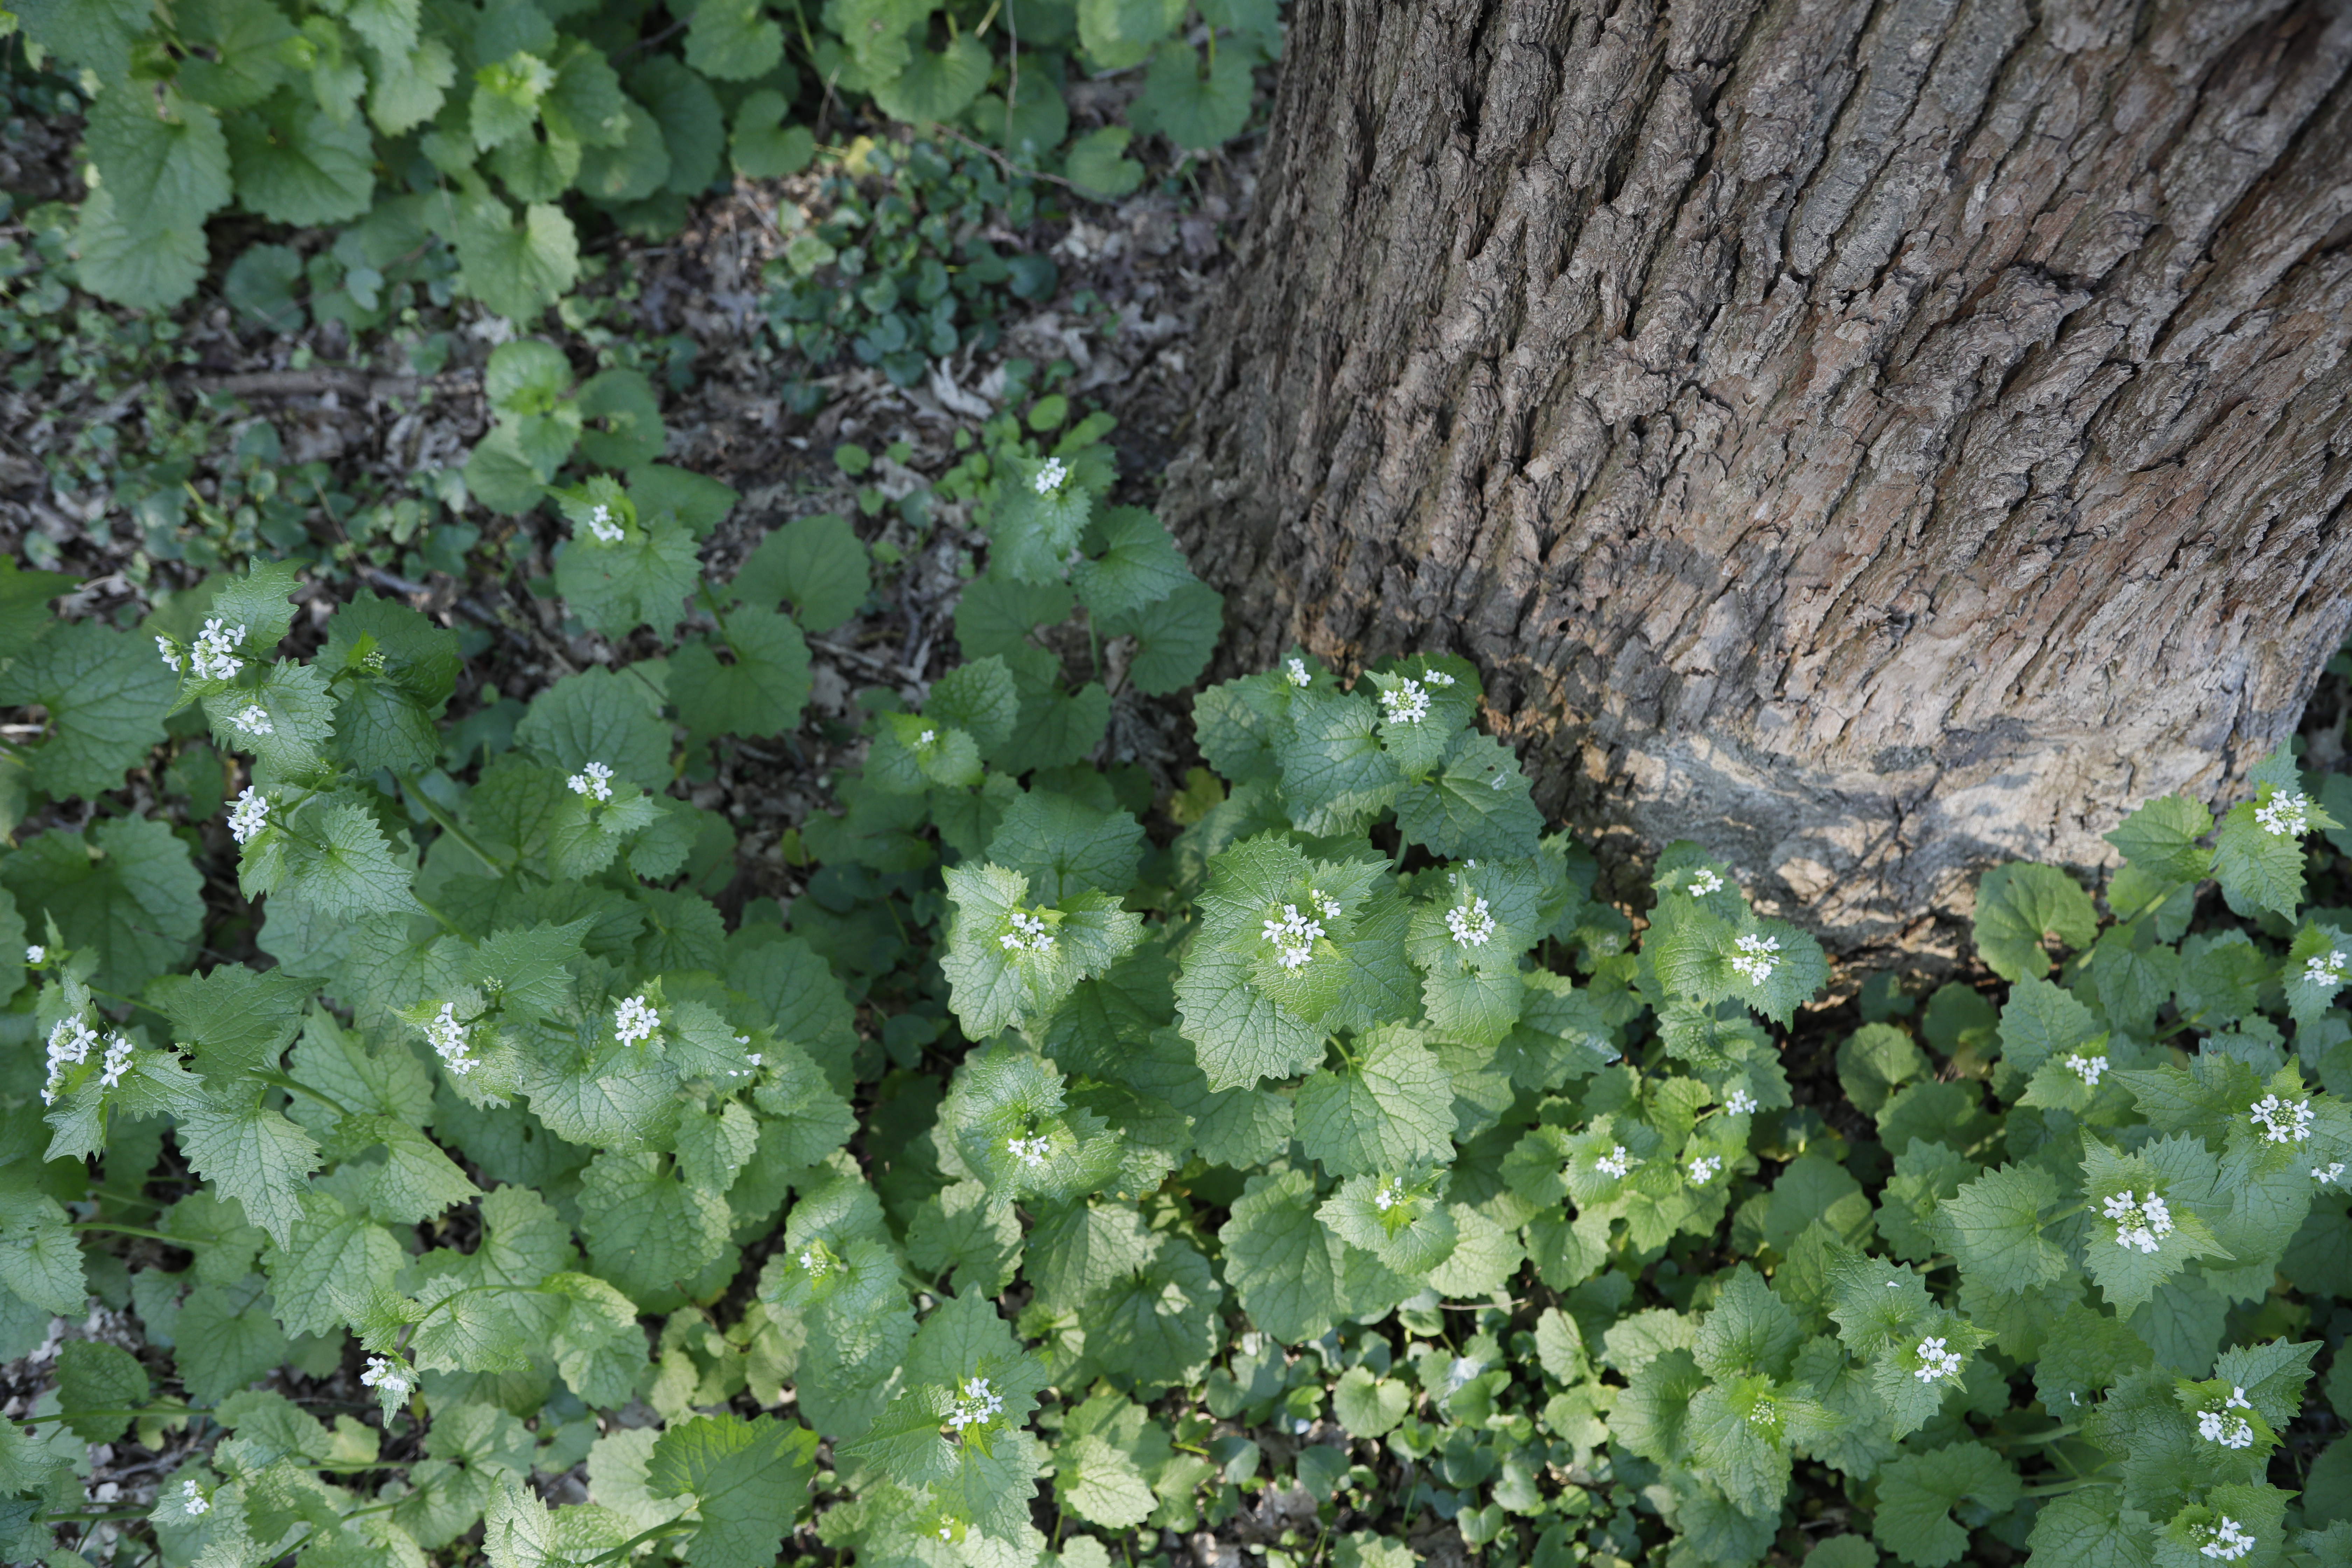
Plant species: Alliaria petiolata